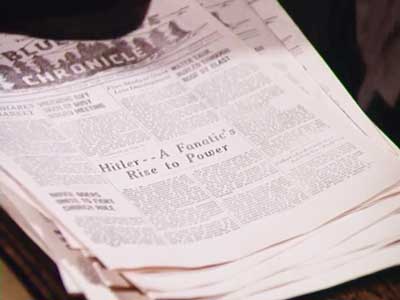
Waste category: paper